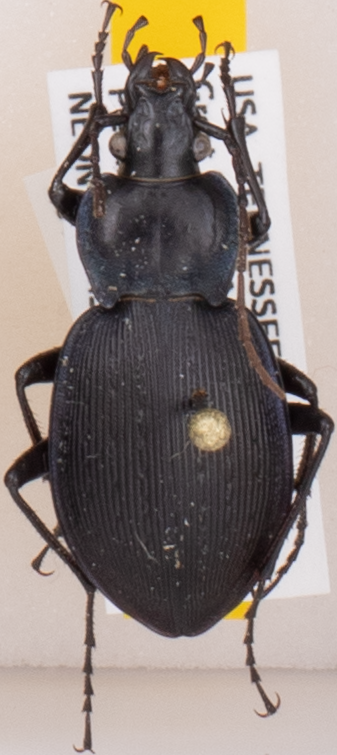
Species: Carabus goryi
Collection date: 2017-05-16
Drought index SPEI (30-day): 1.012
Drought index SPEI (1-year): -1.314
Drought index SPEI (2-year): -0.556